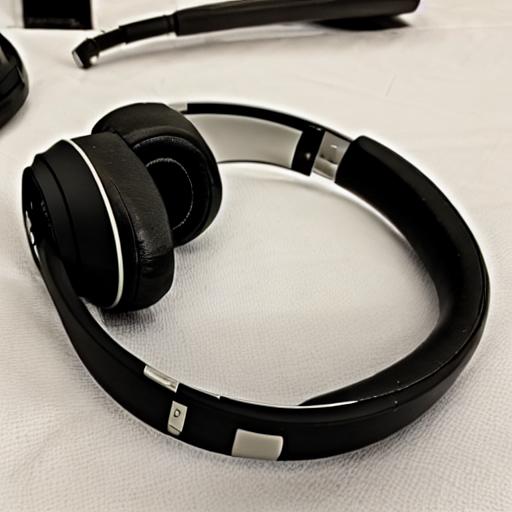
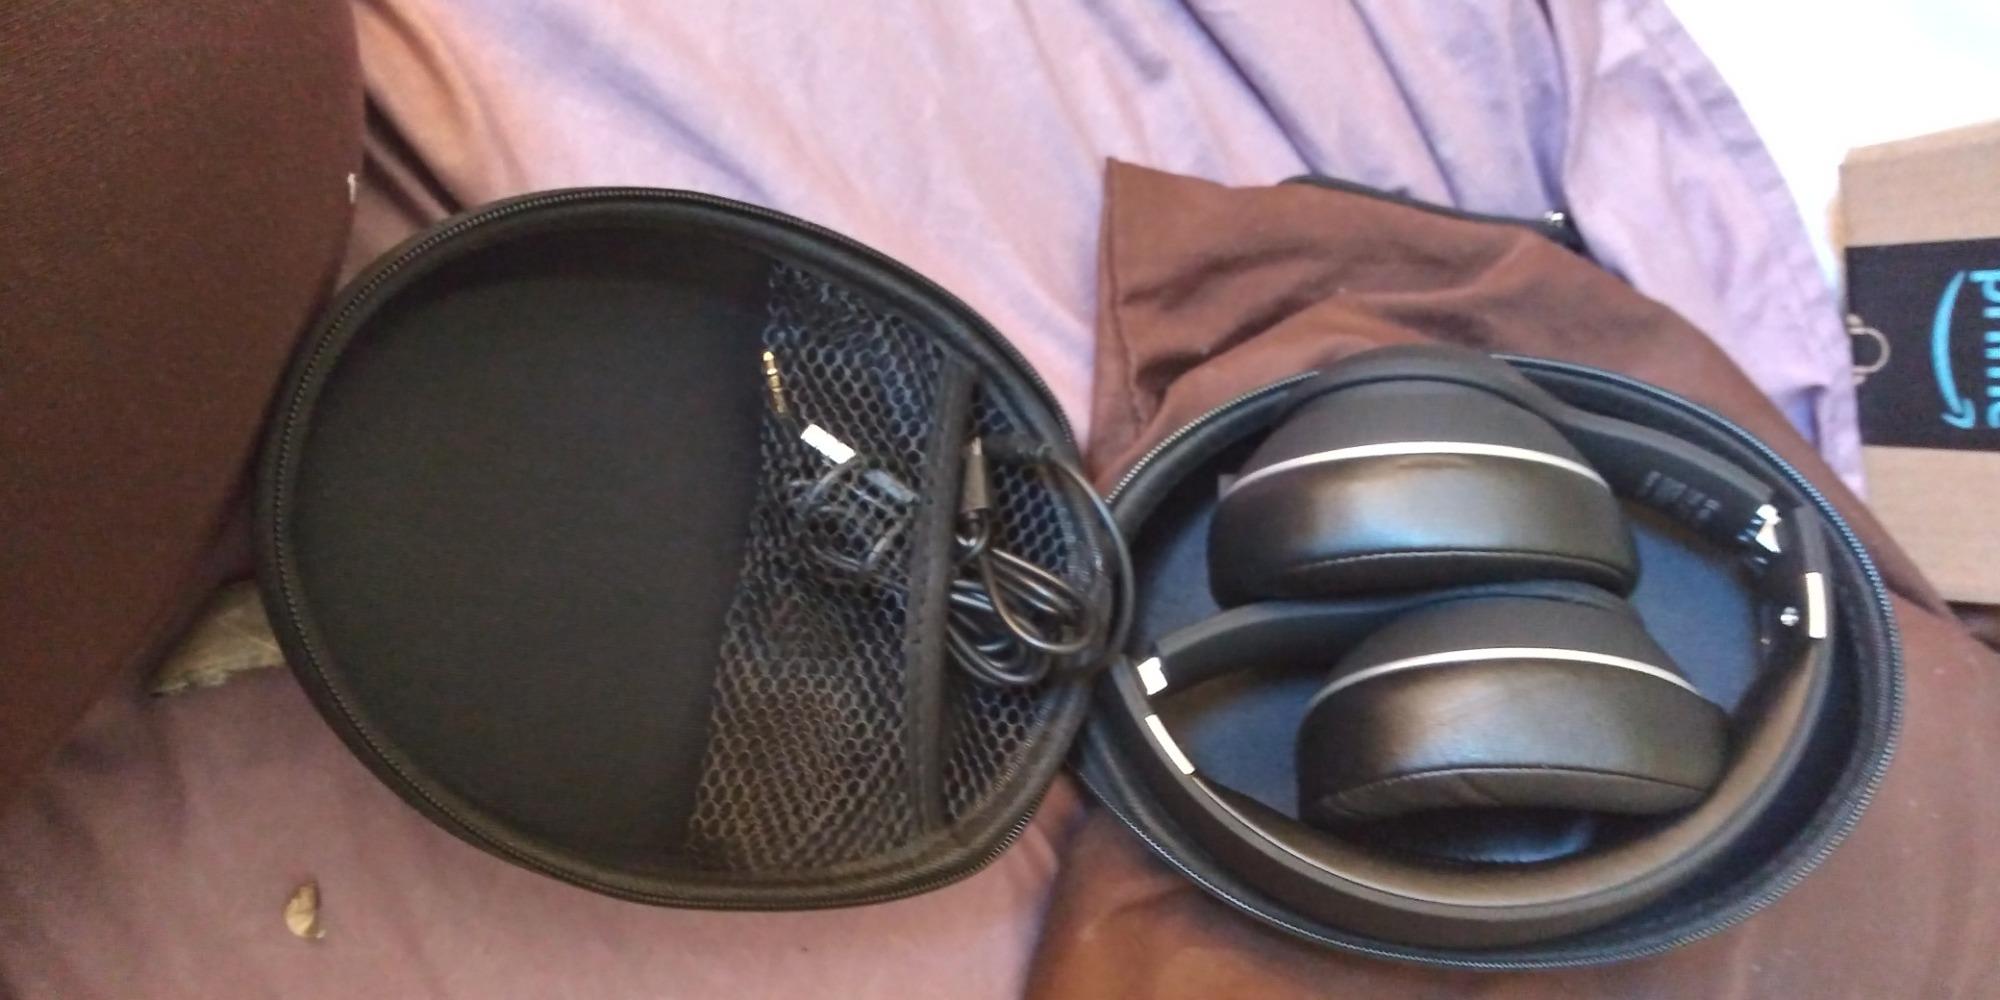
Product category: headphones
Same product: no